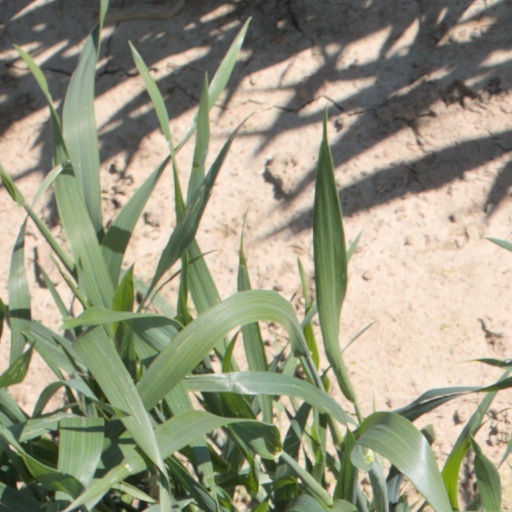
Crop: wheat